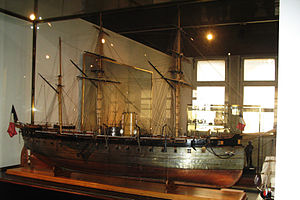
Provence-klassen (panserskibe) / Skibene
Denne model af Flandre kan ses på marinemuseet i Toulon.
De 10 franske panserskibe af Provence-klassen blev bestilt den 16. november 1860 og var et resultat af Napoleon 3.'s satsning på at overgå Storbritannien og indtage pladsen som den vigtigste sømagt. Den samlede franske plan omfattede 30 panserskibe og 11 pansrede flådebatterier, og ved bestillingen af Provence-klassen var der i alt bestilt og igangsat 16 panserskibe. På bestillingstidspunktet havde Storbritannien kun fire panserskibe under bygning, og havde planer om yderligere fire, så det så ud til, at de franske ambitioner ville blive opfyldt. Da det gik op for briterne, hvor omfattende de franske planer egentlig var, medførte det en del opstandelse. Der var stadig adskillige linjeskibe under bygning, og først i august 1861 indså Royal Navy, at de var ved at blive sejlet agterud. Al bygning af linjeskibe blev indstillet, og panserskibsprogrammet blev øget fra fire til 15.